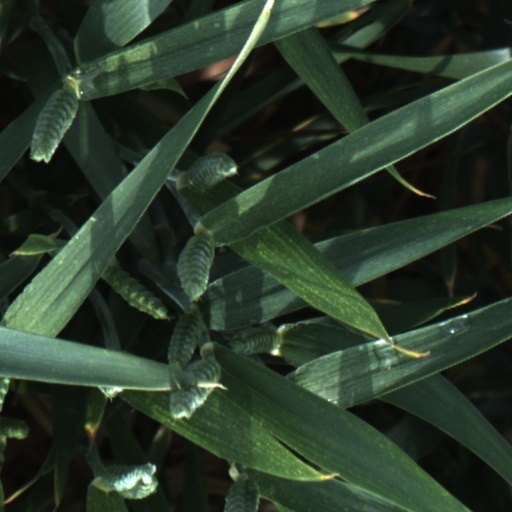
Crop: wheat